Central Europe

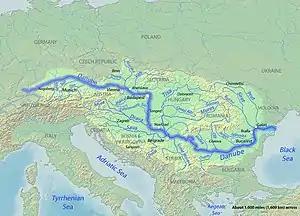
The Danube watercourse system throughout Central and Southeastern Europe

Geography defines Central Europe's natural borders with the neighbouring regions to the north across the Baltic Sea, namely Northern Europe (or Scandinavia), and to the south across the Alps, the Apennine peninsula (or Italy), and the Balkan peninsula across the Soča–Krka–Sava–Danube line. The borders to Western Europe and Eastern Europe are geographically less defined, and for this reason the cultural and historical boundaries migrate more easily west–east than south–north.